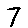
Label: 7